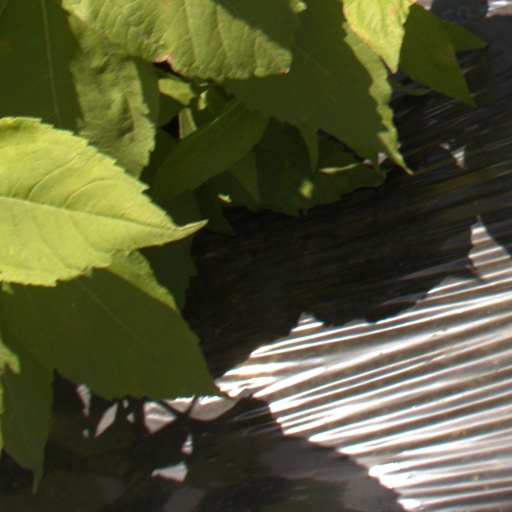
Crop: Jerusalem artichoke